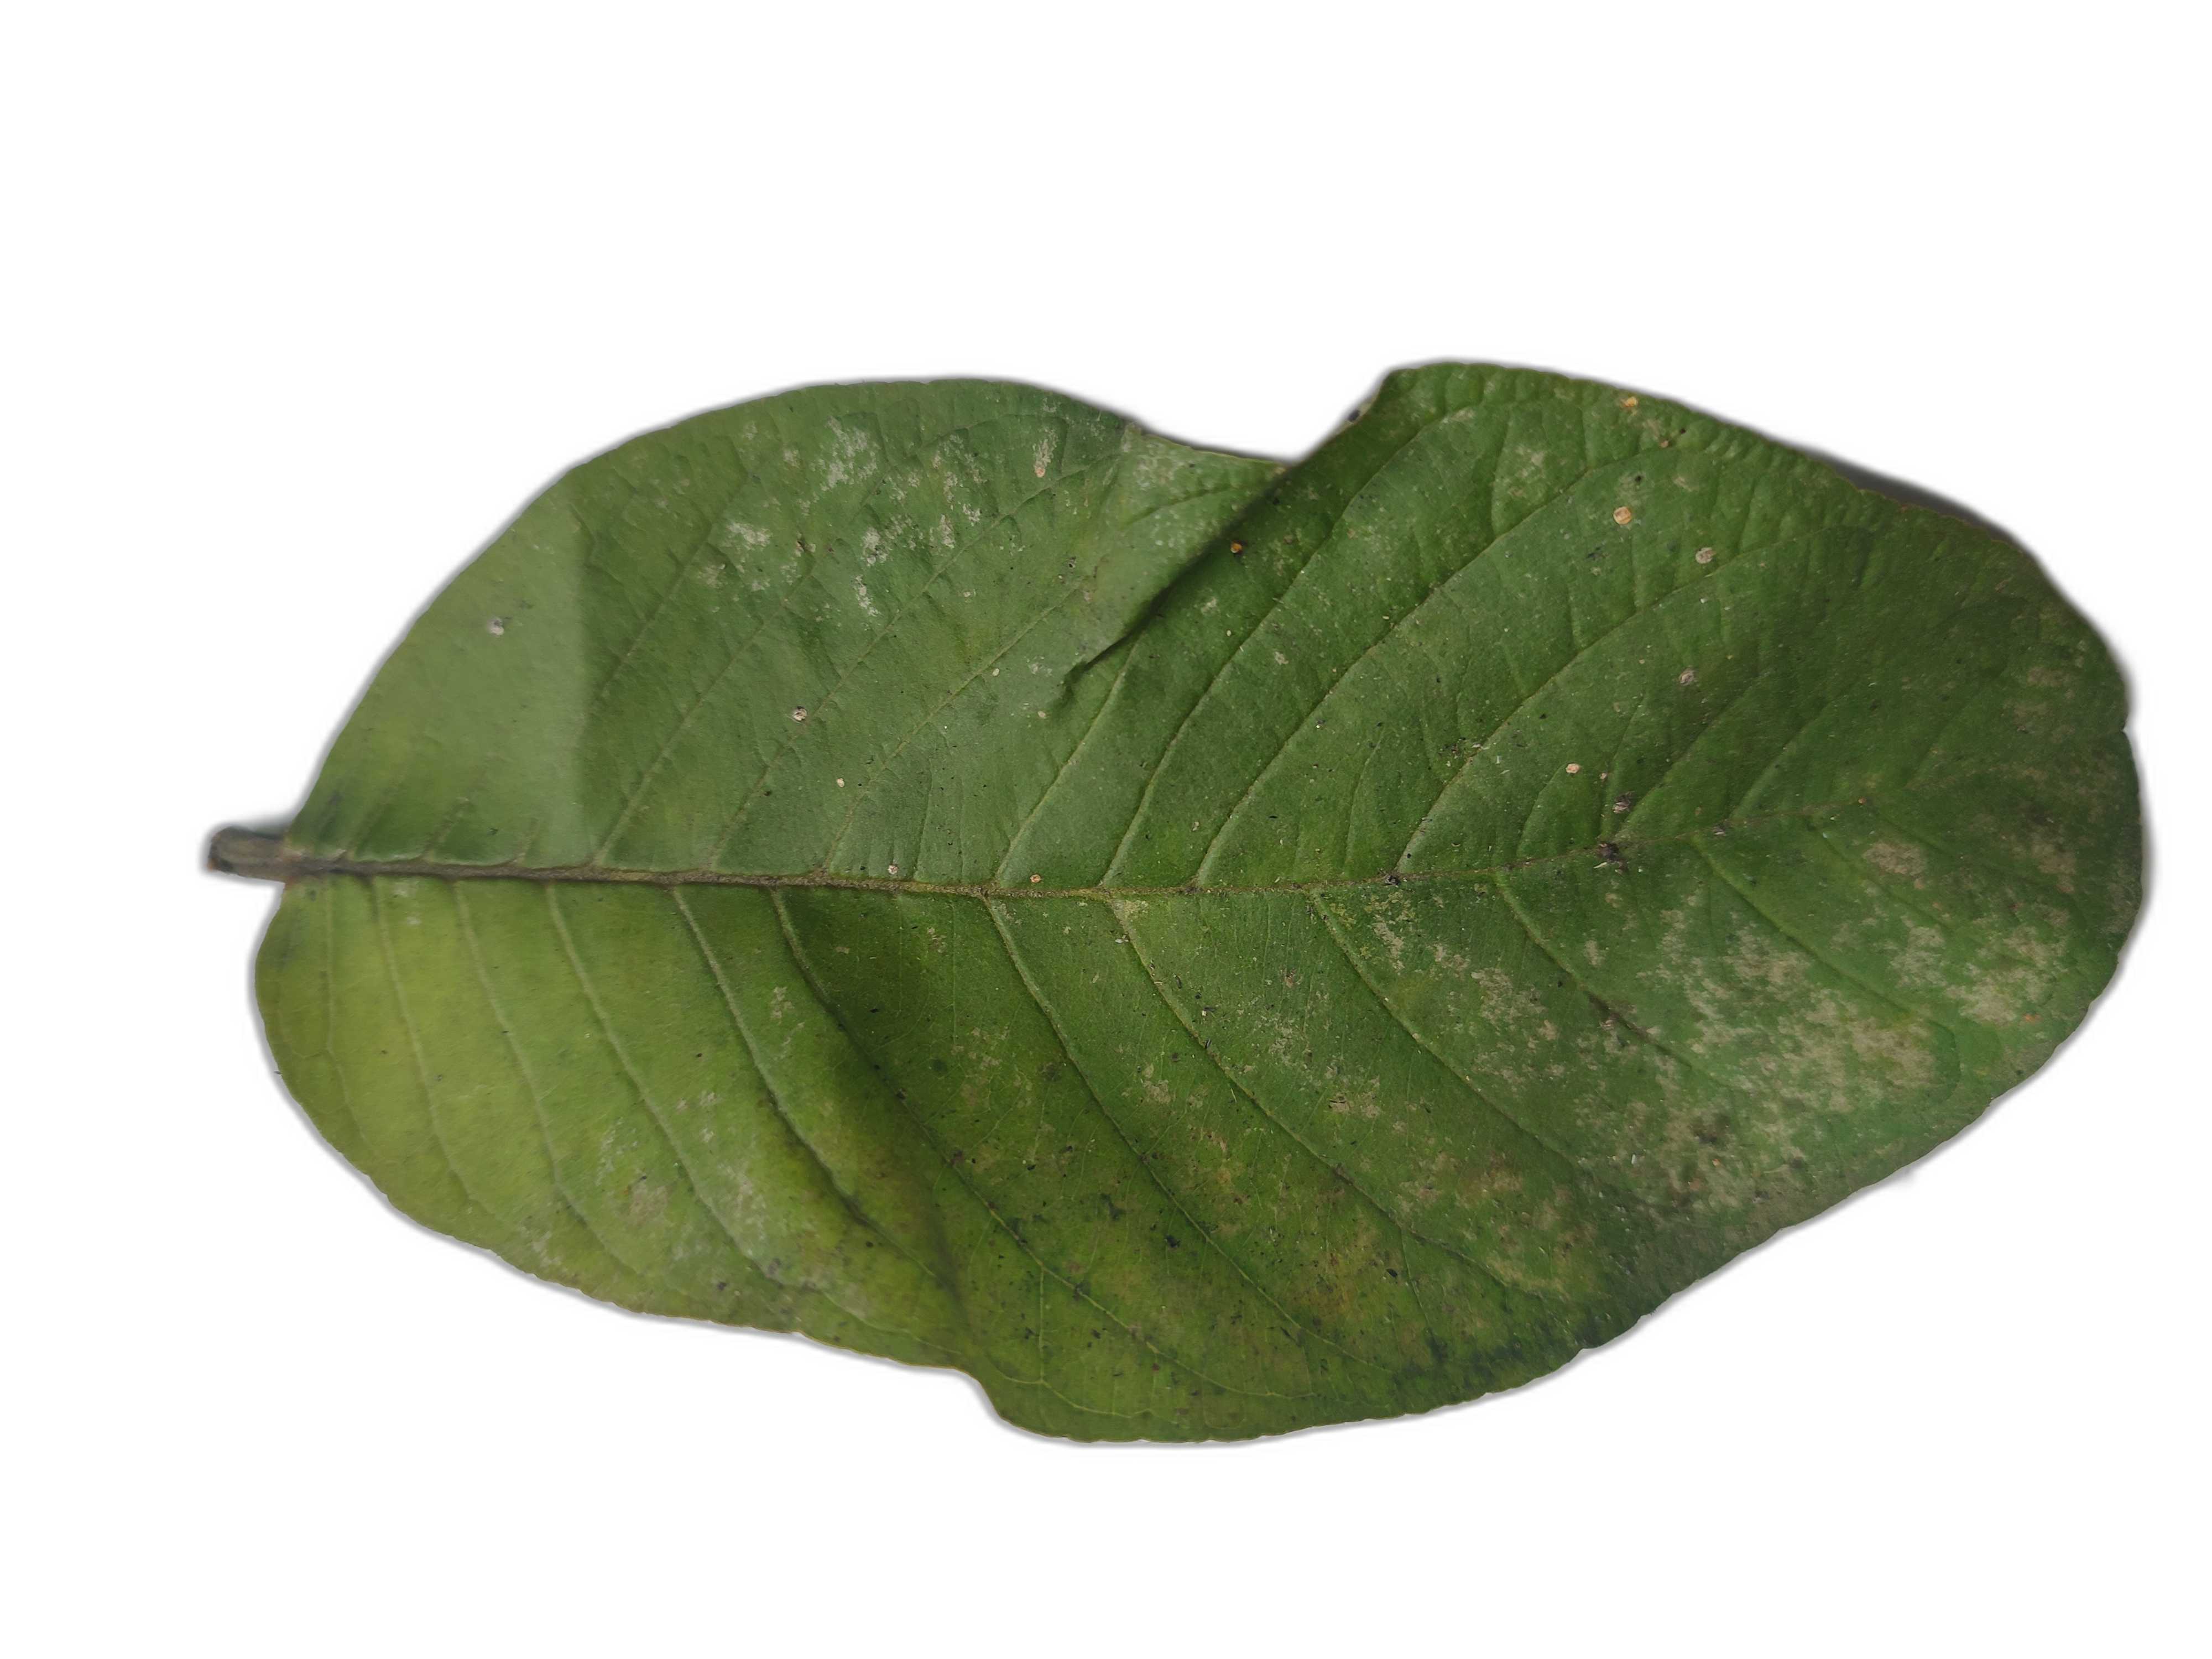
Plant part: leaf
Disease: Anthracnose